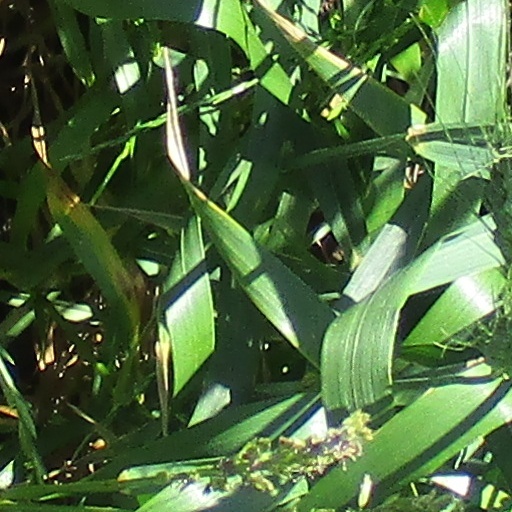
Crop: wheat